Hortensia von Moos

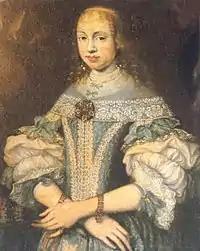
Hortensia Gugelberg von Moos

Hortensia von Moos (1659 in Maienfeld, Switzerland – 2 July 1715 also Maienfeld, Switzerland) was a Swiss scholar who was also known as Hortensia von Salis. She had extensive knowledge of many subjects, including theology and medicine, but she is known for her writings on the status of women.